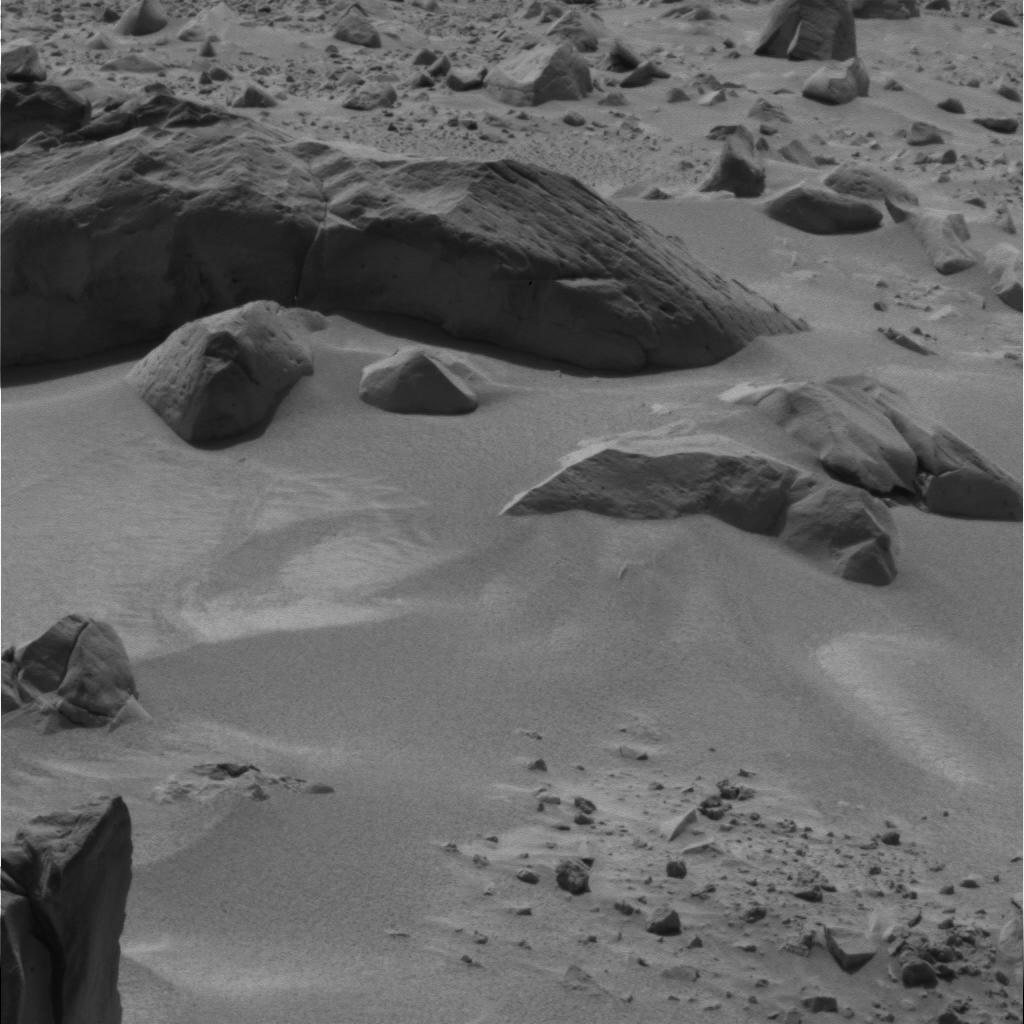
Surface features visible: Rock Outcrops, Float Rocks, Clasts, Dunes/Ripples, Rock (Linear Features), Soil, Nearby Surface